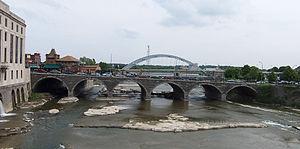
Court Street Bridge est un pont en arc en pierre situé à Rochester dans le Comté de Monroe. Il permet de traverser la Genesee River.